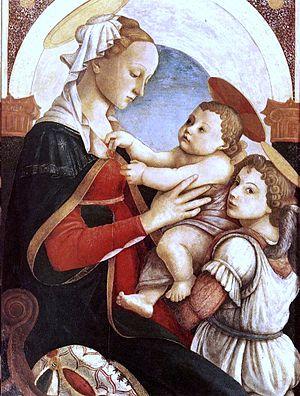
La Lippina ou La Vierge à l'Enfant avec deux anges est une peinture religieuse de Fra Filippo Lippi, datant de 1465 environ, conservée aux Offices à Florence.